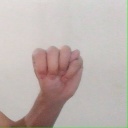
अक्षर: म